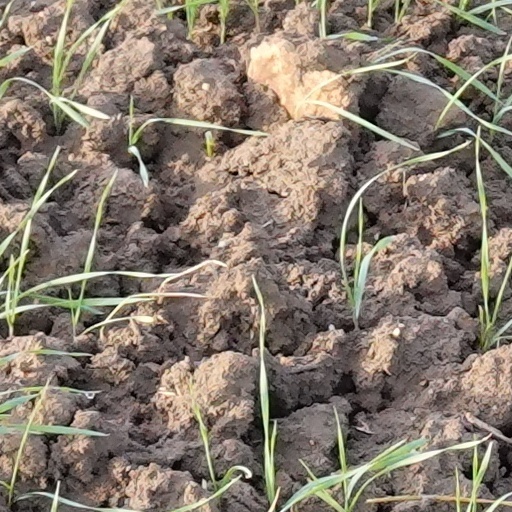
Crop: wheat